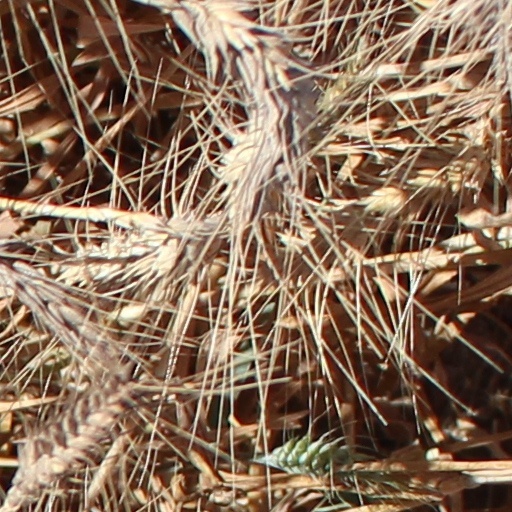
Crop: wheat